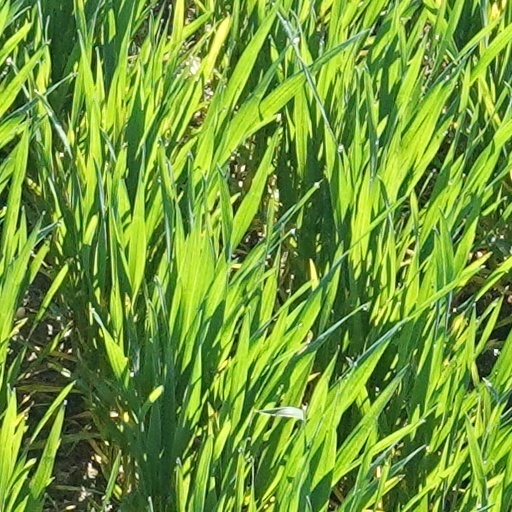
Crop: wheat